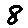
Label: 8